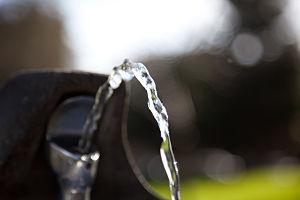
Un jet d'eau est de l'eau s'écoulant en jet. Ce type d'écoulement est obtenu en laissant s'échapper par un orifice de l'eau mise sous pression. En mécanique des fluides, l'écoulement de jet appartient à la classe des écoulements cisaillés libres.